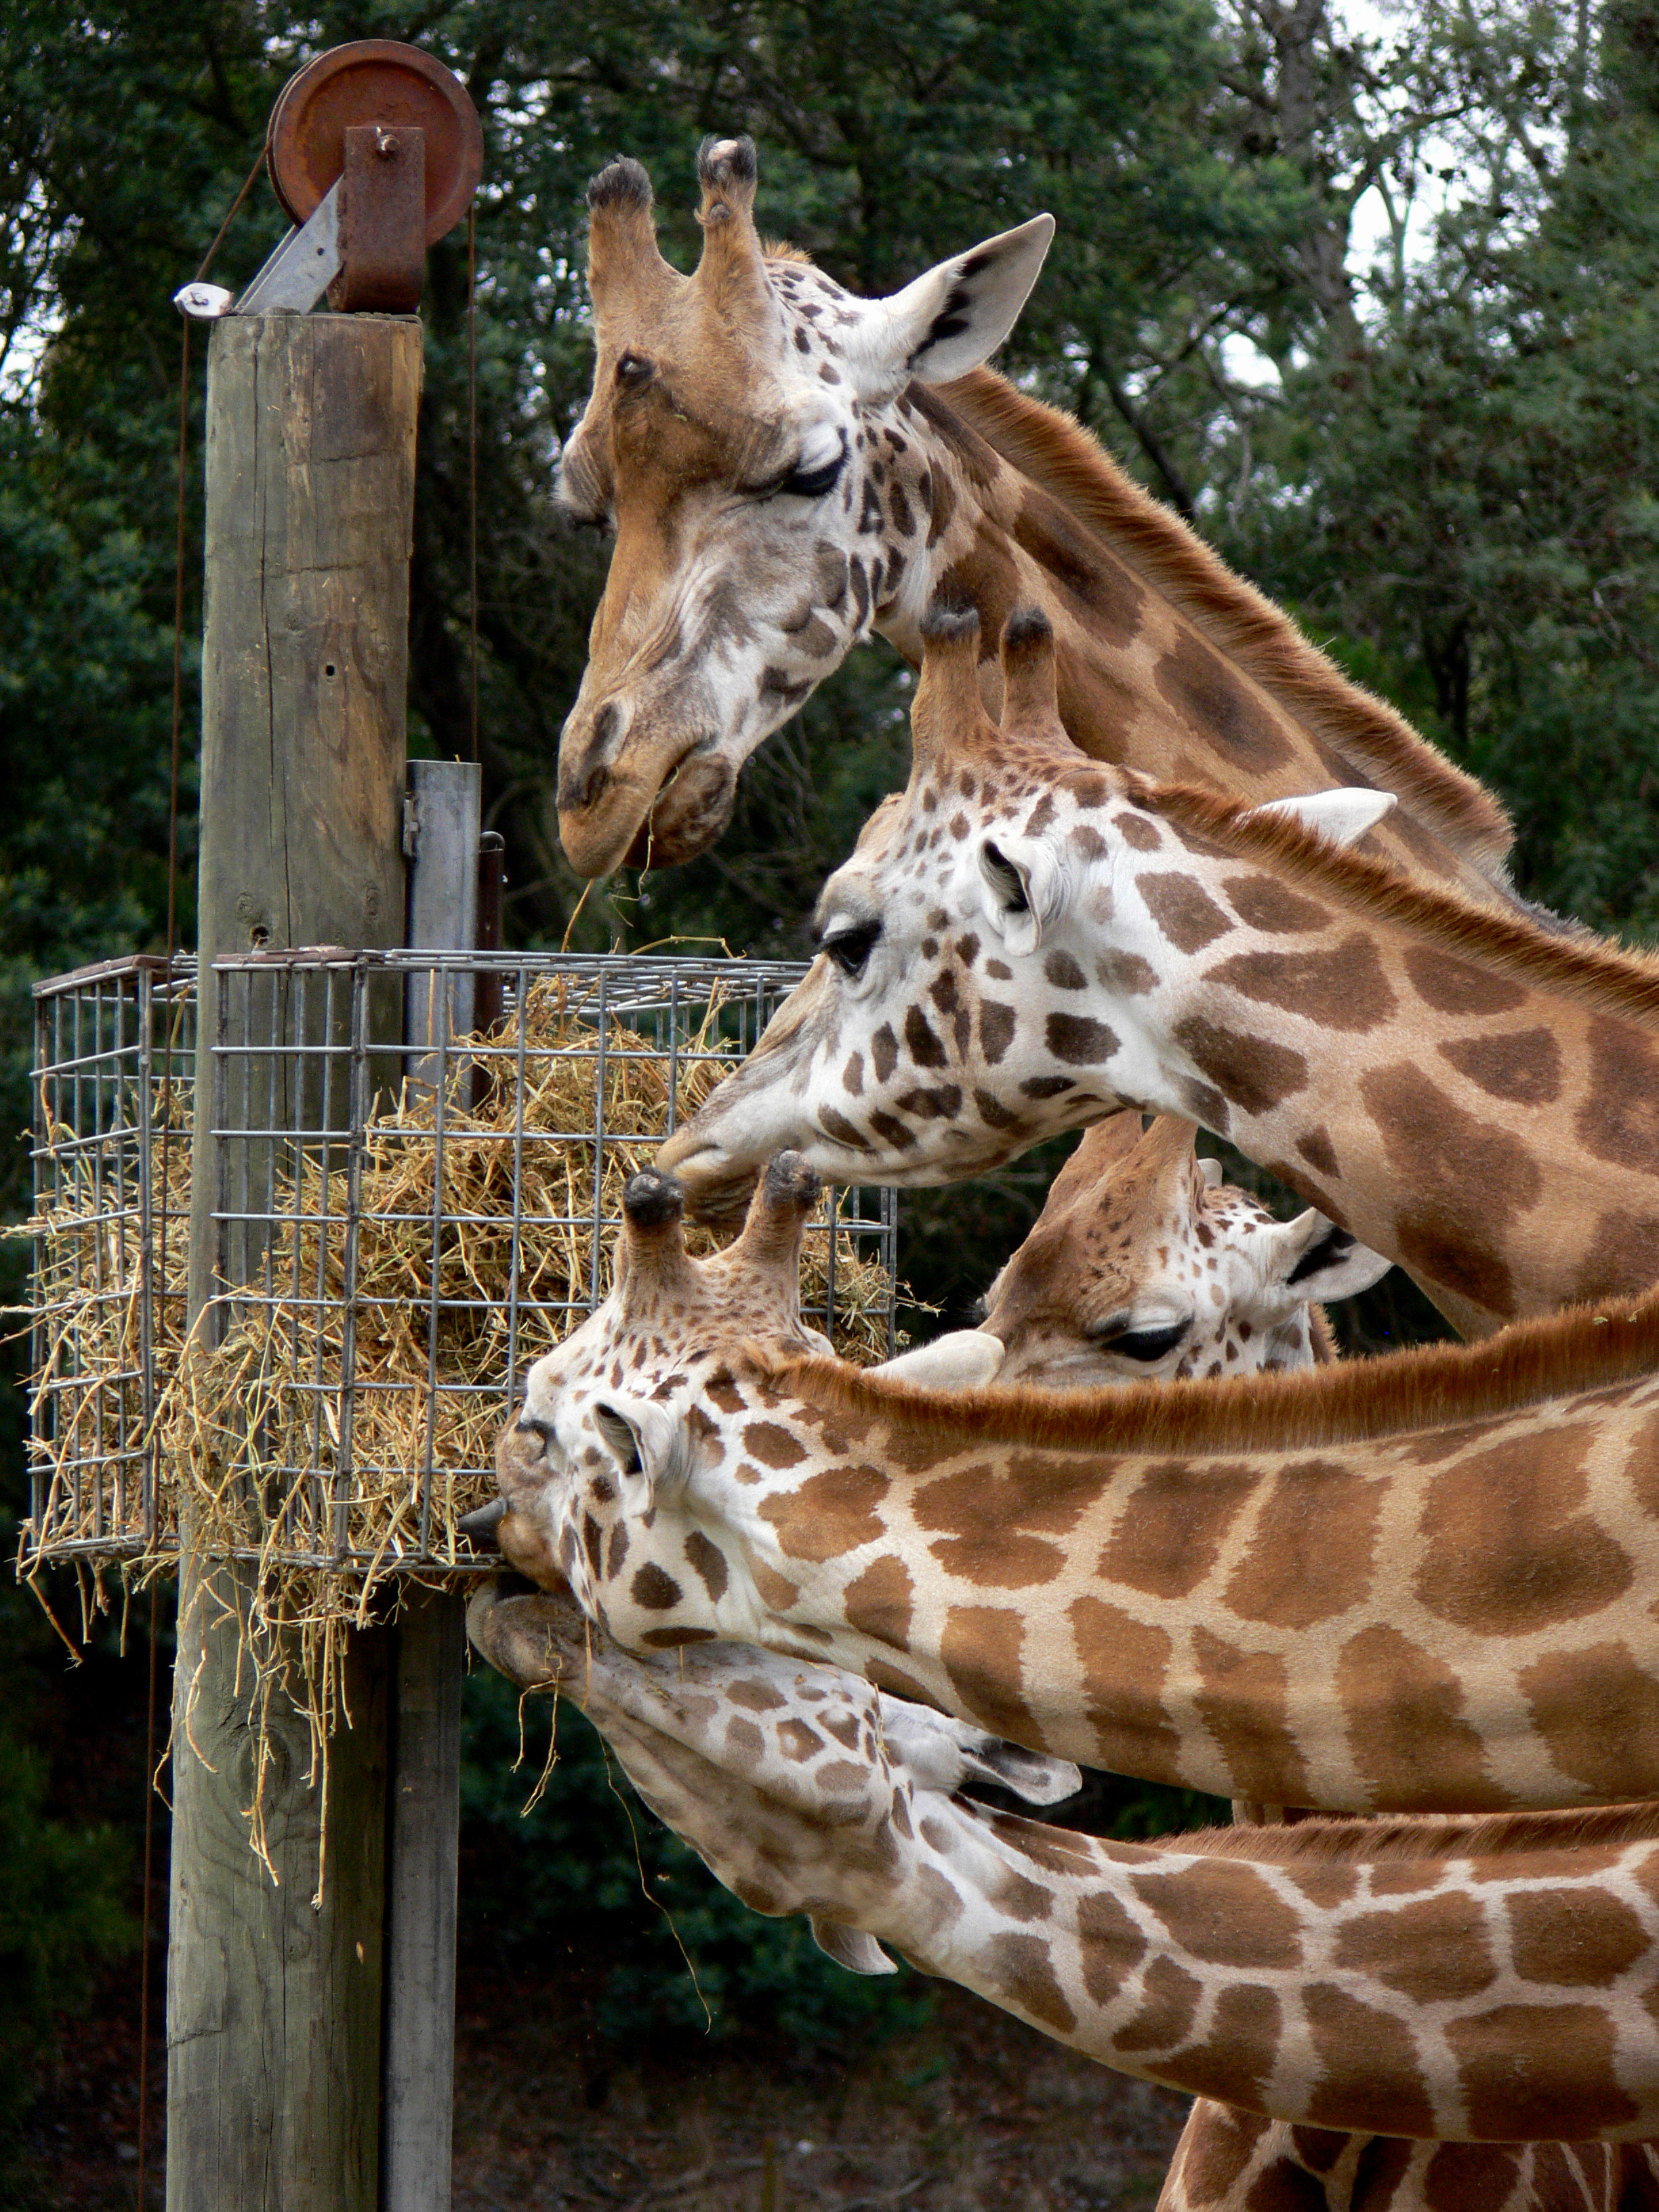
recreation, wildlife, zoo, mammal, fauna, giraffe, christchurch, giraffes, oranapark, wildlifeparks, giraffidae, outdoor recreation